M. Karunanidhi

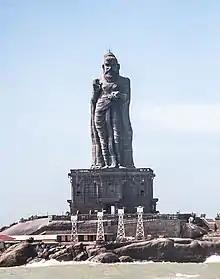
The 133 ft Thirvalluvar monument built by the implementation of Karunanidhi.

On 31 December 1975, during a state cabinet meeting led by Karunanidhi, a plan was authorised to erect a statue for Thiruvalluvar at Kanyakumari. The DMK administration was dismissed a month later, and the state was placed under President's Rule. During his next term from 1989 to 1991, he resurrected the project. In March 1990, when presenting the Budget, he stated that a 133-foot-tall monument of Thiruvalluvar will be erected in Kanyakumari. He launched the project six months later. The project was restarted once he reclaimed power in May 1996. He unveiled the monument on New Year's Day, 2000.